Hypsipyle

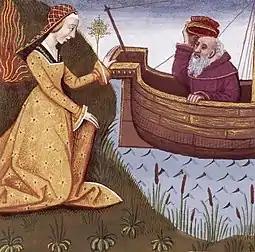
Hypsipyle saving Thoas.

In Greek mythology, Hypsipyle was a queen of Lemnos, and the daughter of King Thoas of Lemnos, and the granddaughter of Dionysus and Ariadne. When the women of Lemnos killed all the males on the island, Hypsipyle saved her father Thoas. She ruled Lemnos when the Argonauts visited the island, and had two sons by Jason, the leader of the Argonauts. Later the women of Lemnos discovered that Thoas had been saved by Hypsipyle and she was sold as a slave to Lycurgus, the king of Nemea, where she became the nurse of the king's infant son Opheltes, who was killed by a serpent while in her care. She is eventually freed from her servitude by her sons.